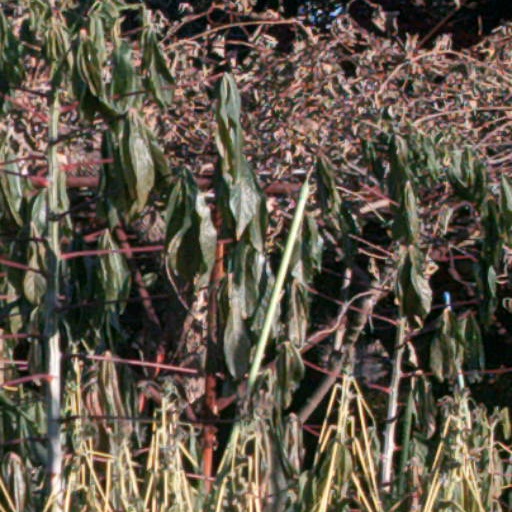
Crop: cassava